Roman–Persian wars

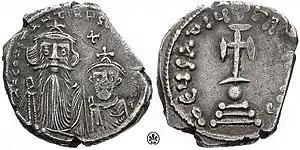
Late Roman silver coin showing the words "Deus adiuta Romanis" ("May God help the Romans")

In 524–525 AD, Kavadh proposed that Justin I adopt his son, Khosrau, but the negotiations soon broke down. The proposal was initially greeted with enthusiasm by the Roman emperor and his nephew, Justinian, but Justin's "quaestor", Proculus, opposed the move, believing that Khosrau's adoption would give him, and by extension Persia, a claim to the Imperial throne. Tensions between the two powers were further heightened by the defection of the Iberian king Gourgen to the Romans: in 524/525 the Iberians rose in revolt against Persia, following the example of the neighboring Christian kingdom of Lazica, and the Romans recruited Huns from the north of the Caucasus to assist them. To start with, the two sides preferred to wage war by proxy, through Arab allies in the south and Huns in the north. Overt Roman–Persian fighting had broken out in the Transcaucasus region and upper Mesopotamia by 526–527. The early years of war favored the Persians: by 527, the Iberian revolt had been crushed, a Roman offensive against Nisibis and Thebetha in that year was unsuccessful, and forces trying to fortify Thannuris and Melabasa were prevented from doing so by Persian attacks. Attempting to remedy the deficiencies revealed by these Persian successes, the new Roman emperor, Justinian I, reorganized the eastern armies. In 528 Belisarius tried unsuccessfully to protect Roman workers in Thannuris, undertaking the construction of a fort right on the frontier. Damaging raids on Syria by the Lakhmids in 529 encouraged Justinian to strengthen his own Arab allies, helping the Ghassanid leader Al-Harith ibn Jabalah turn a loose coalition into a coherent kingdom.